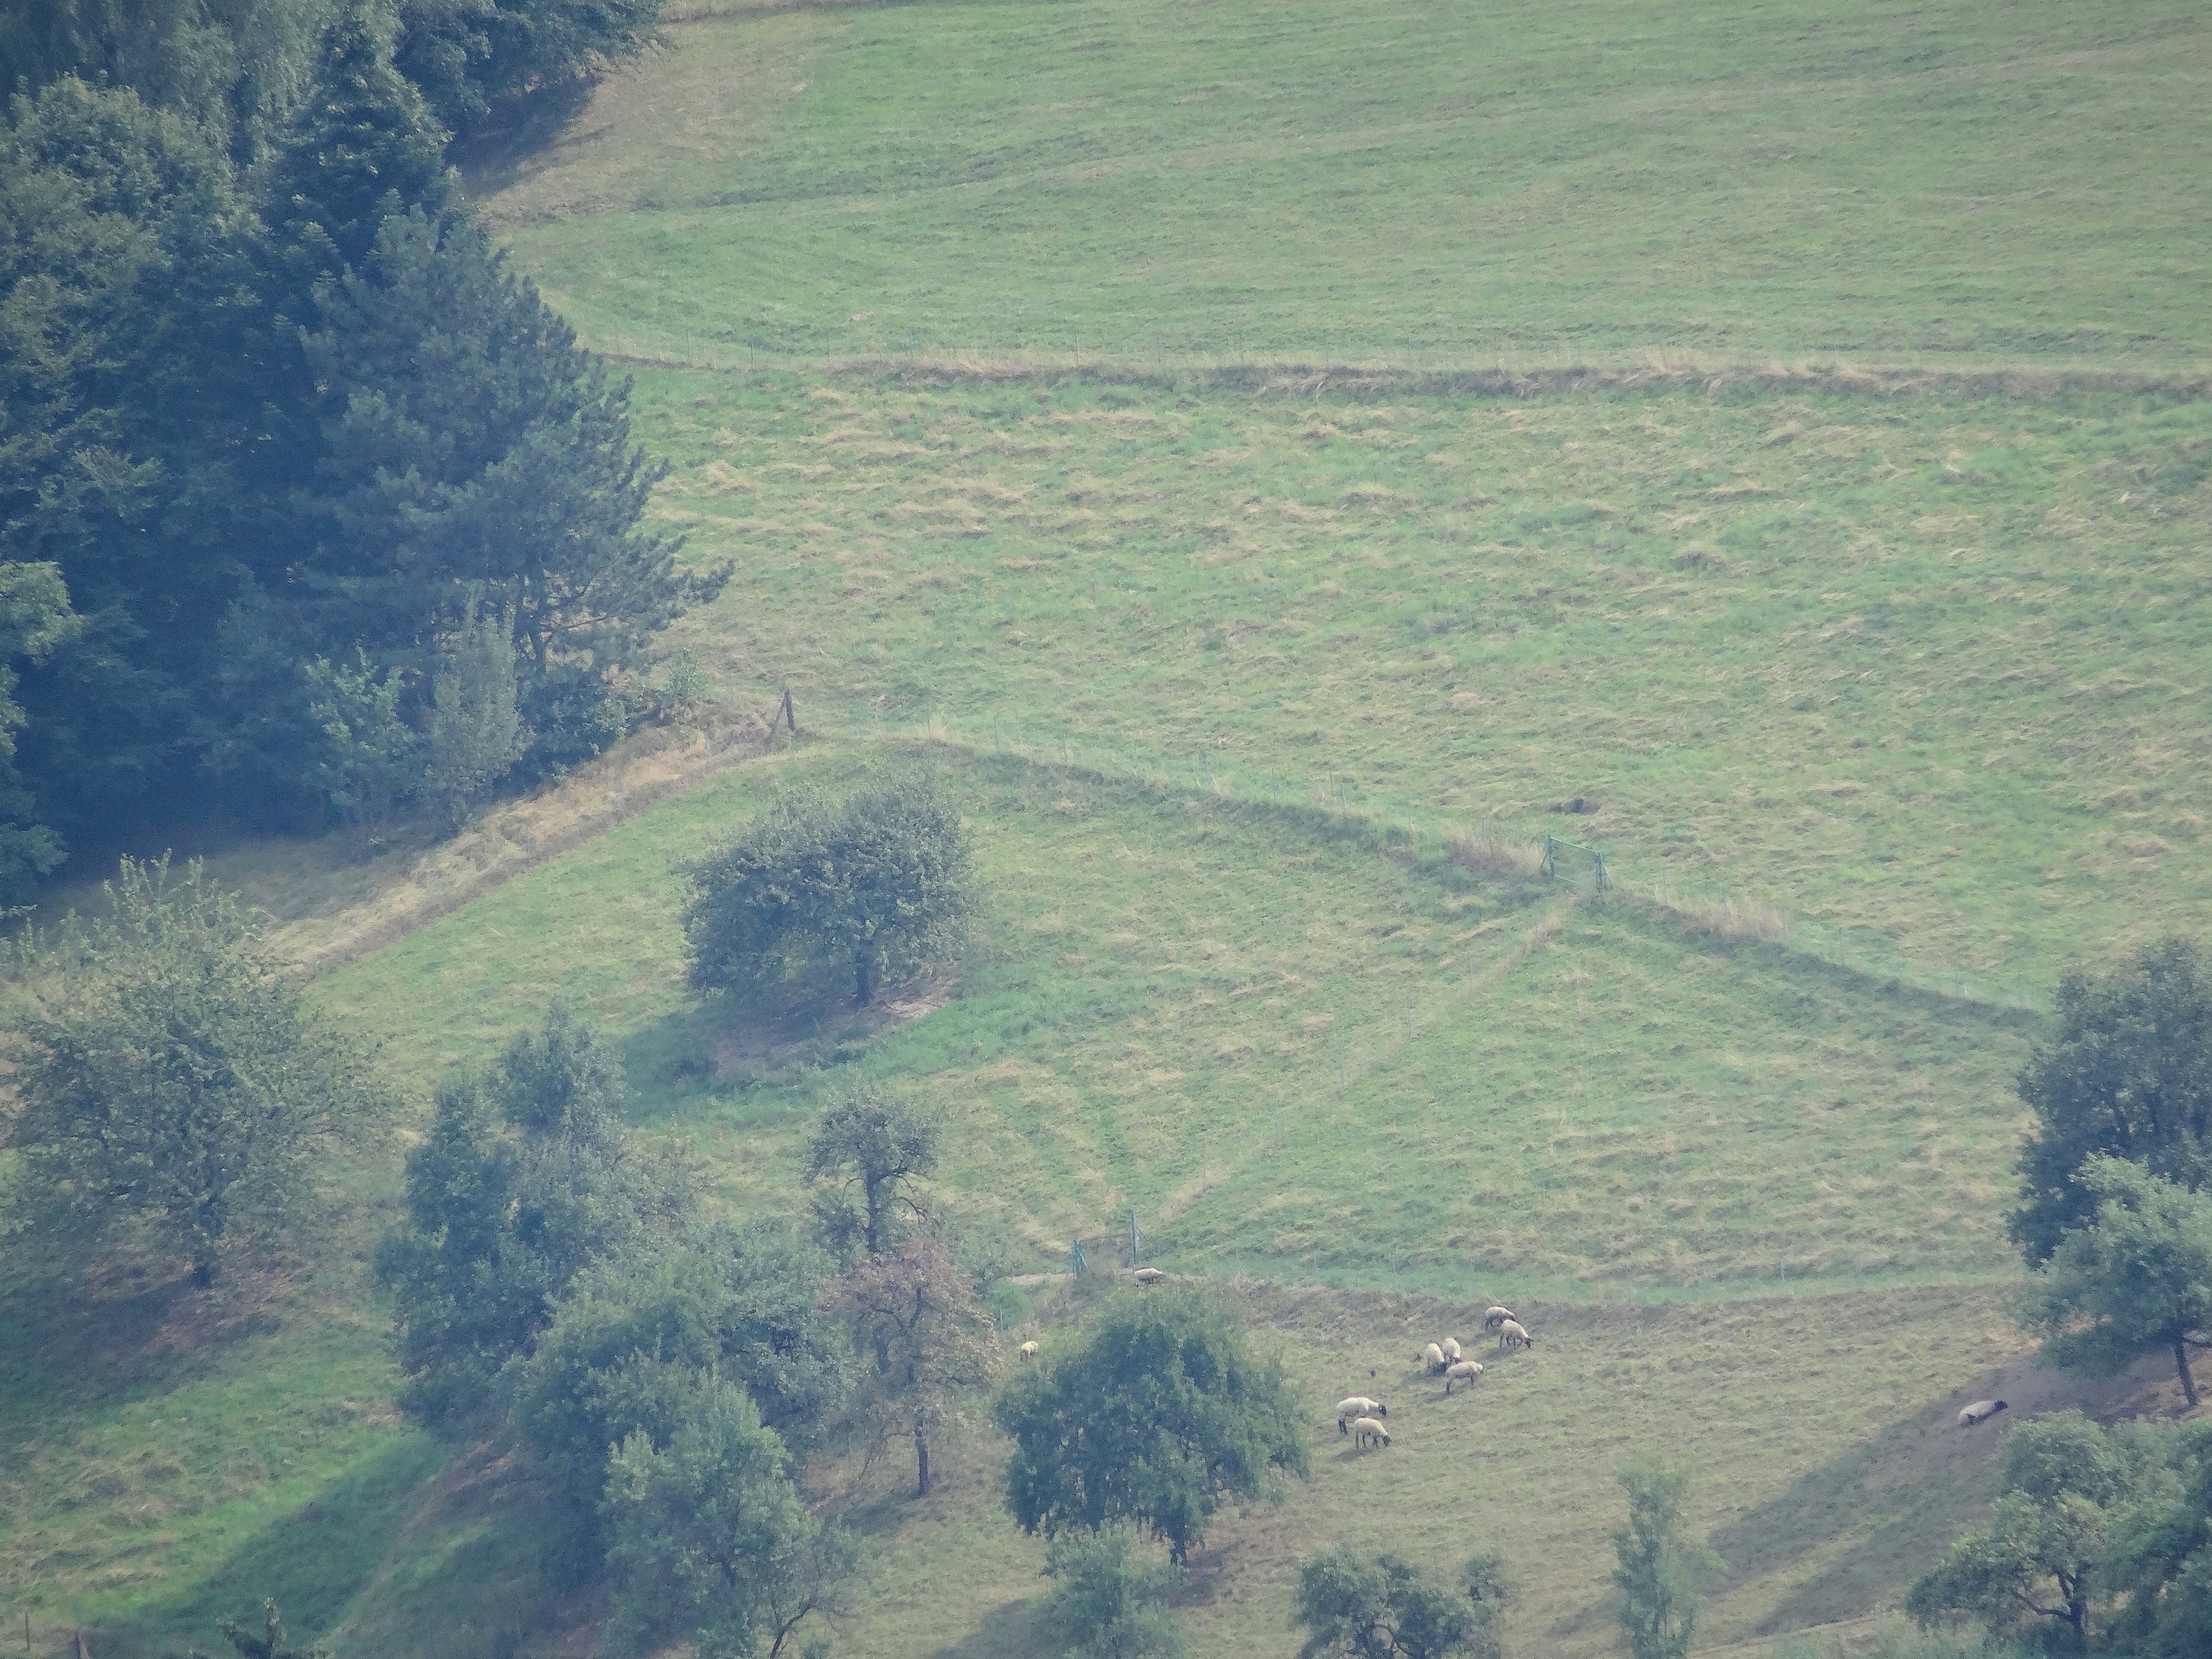
landscape, mountain, field, hill, lake, valley, reservoir, agriculture, plain, plateau, habitat, rural area, aerial photography, geographical feature, atmospheric phenomenon, atmosphere of earth, mountainous landforms